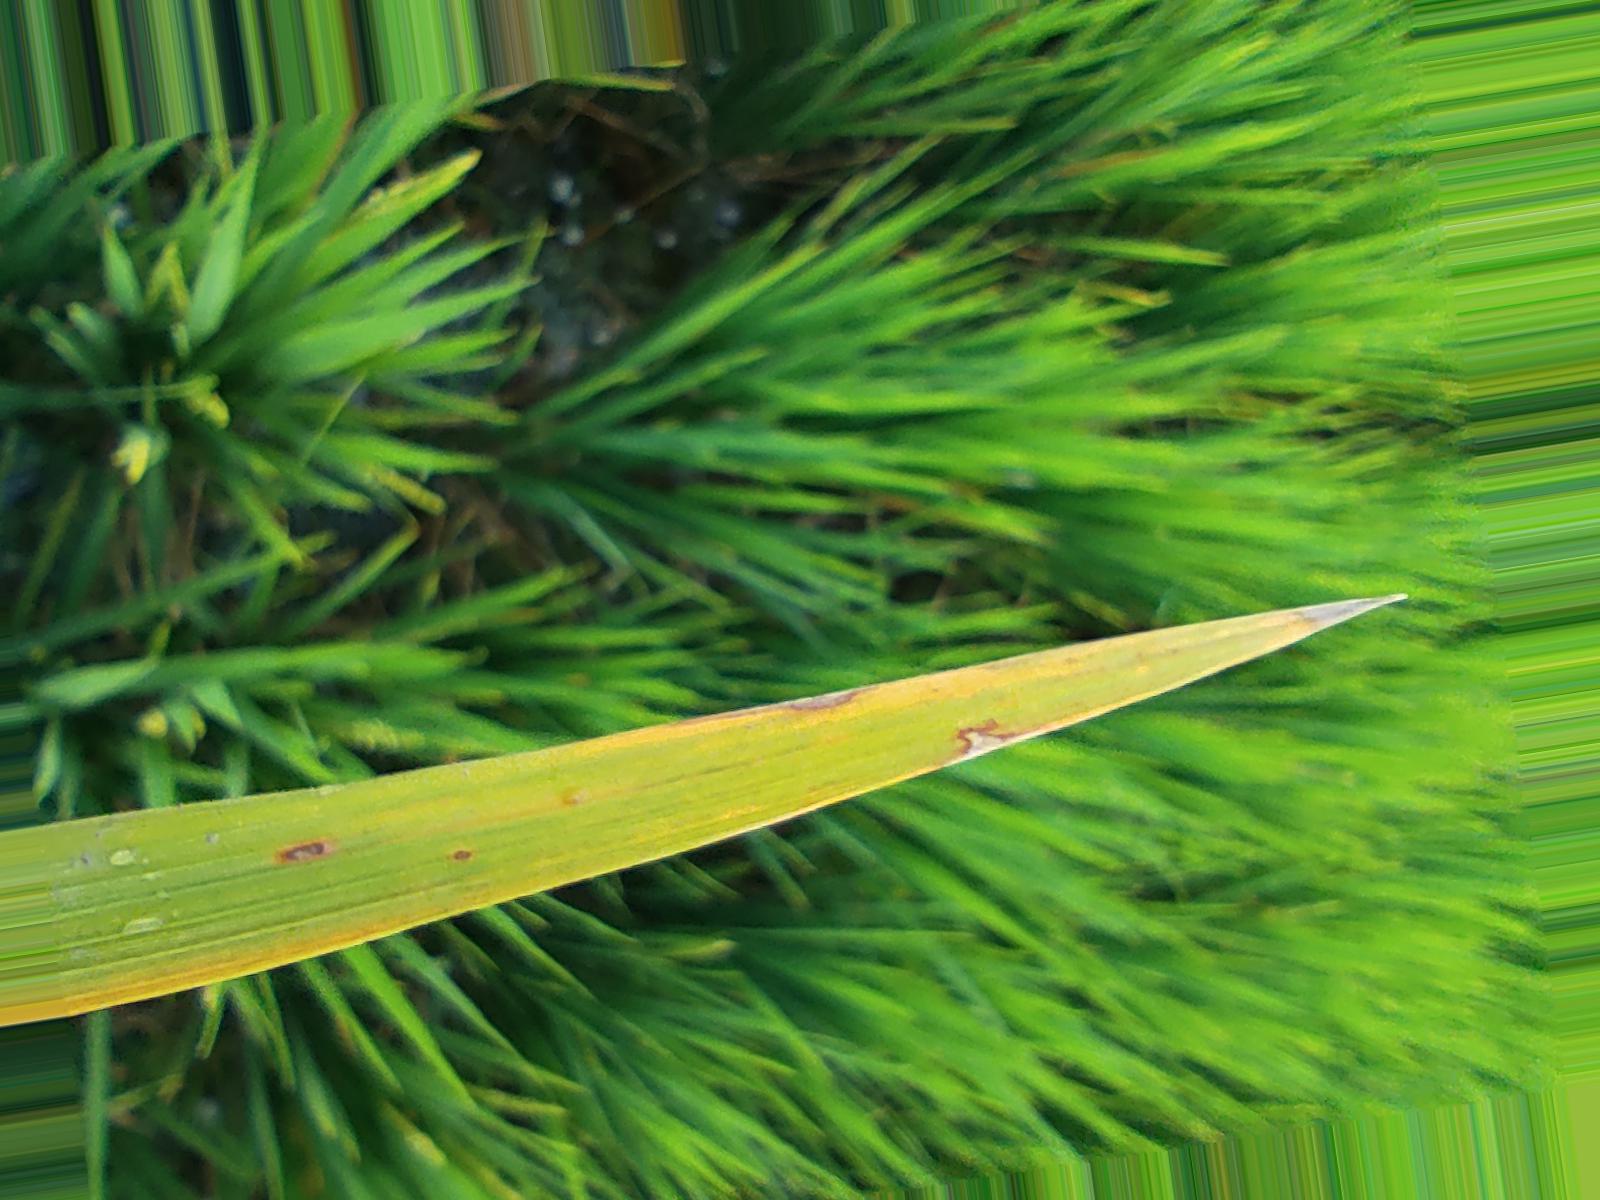
Nhãn: Bệnh Đốm Nâu ( Brown spot )